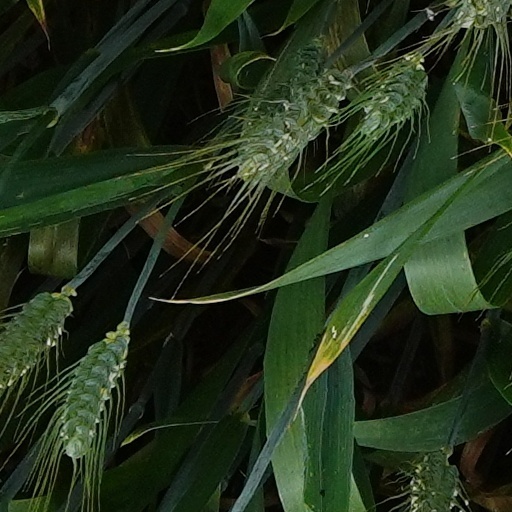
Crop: wheat